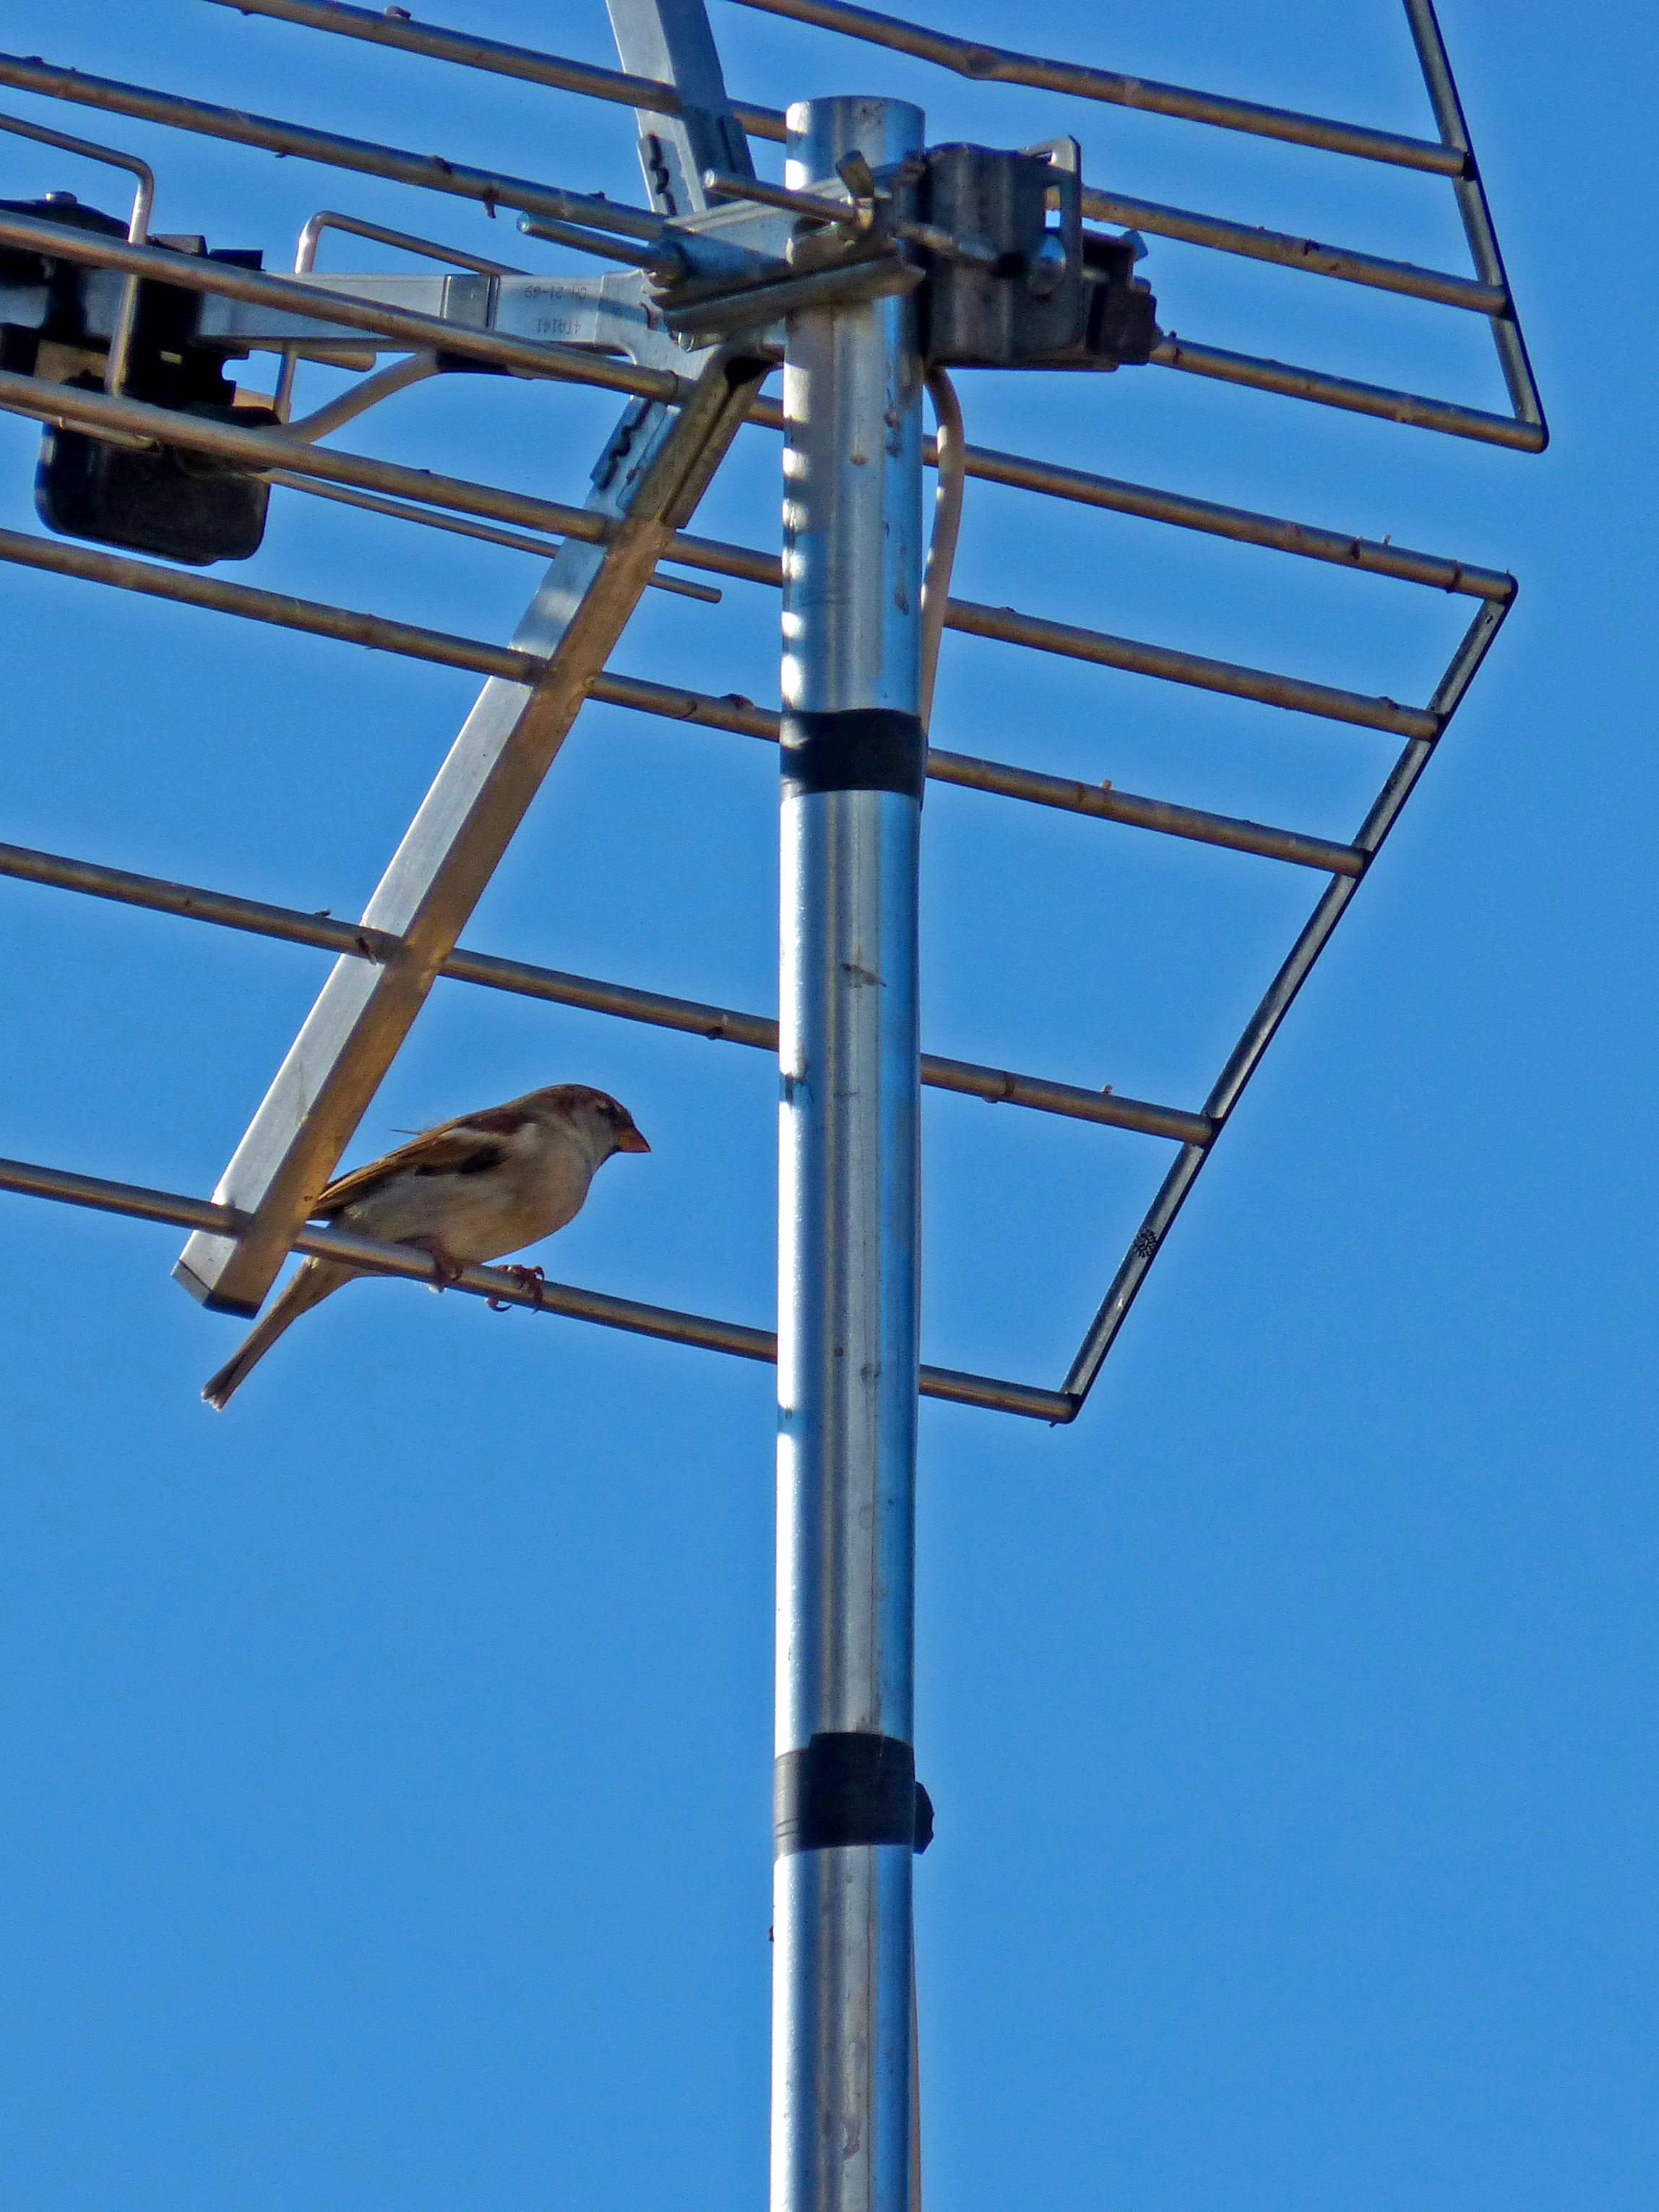
bird, sky, technology, wind, antenna, line, tower, mast, blue, street light, electricity, lighting, energy, light fixture, sparrow, transmission tower, television antenna, electrical supply, electronics accessory, overhead power line